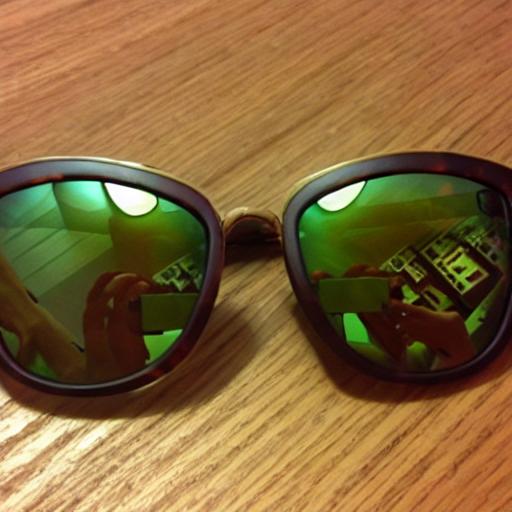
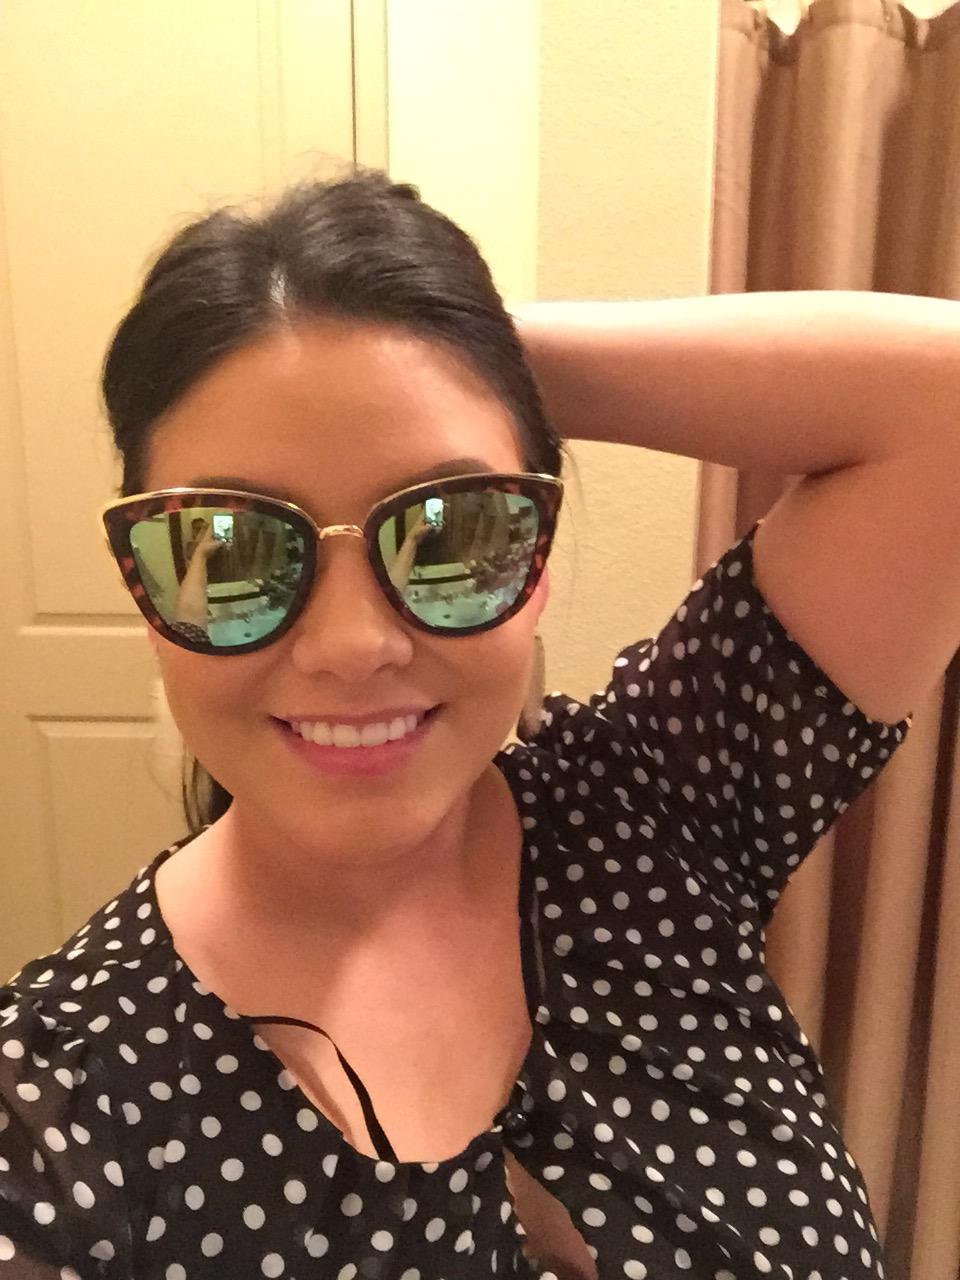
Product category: accessories_sunglasses
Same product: no